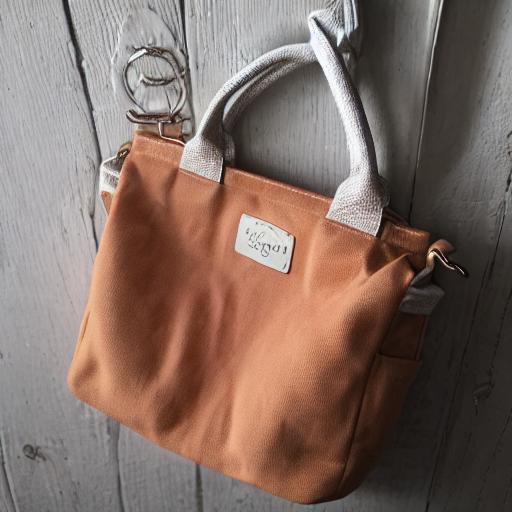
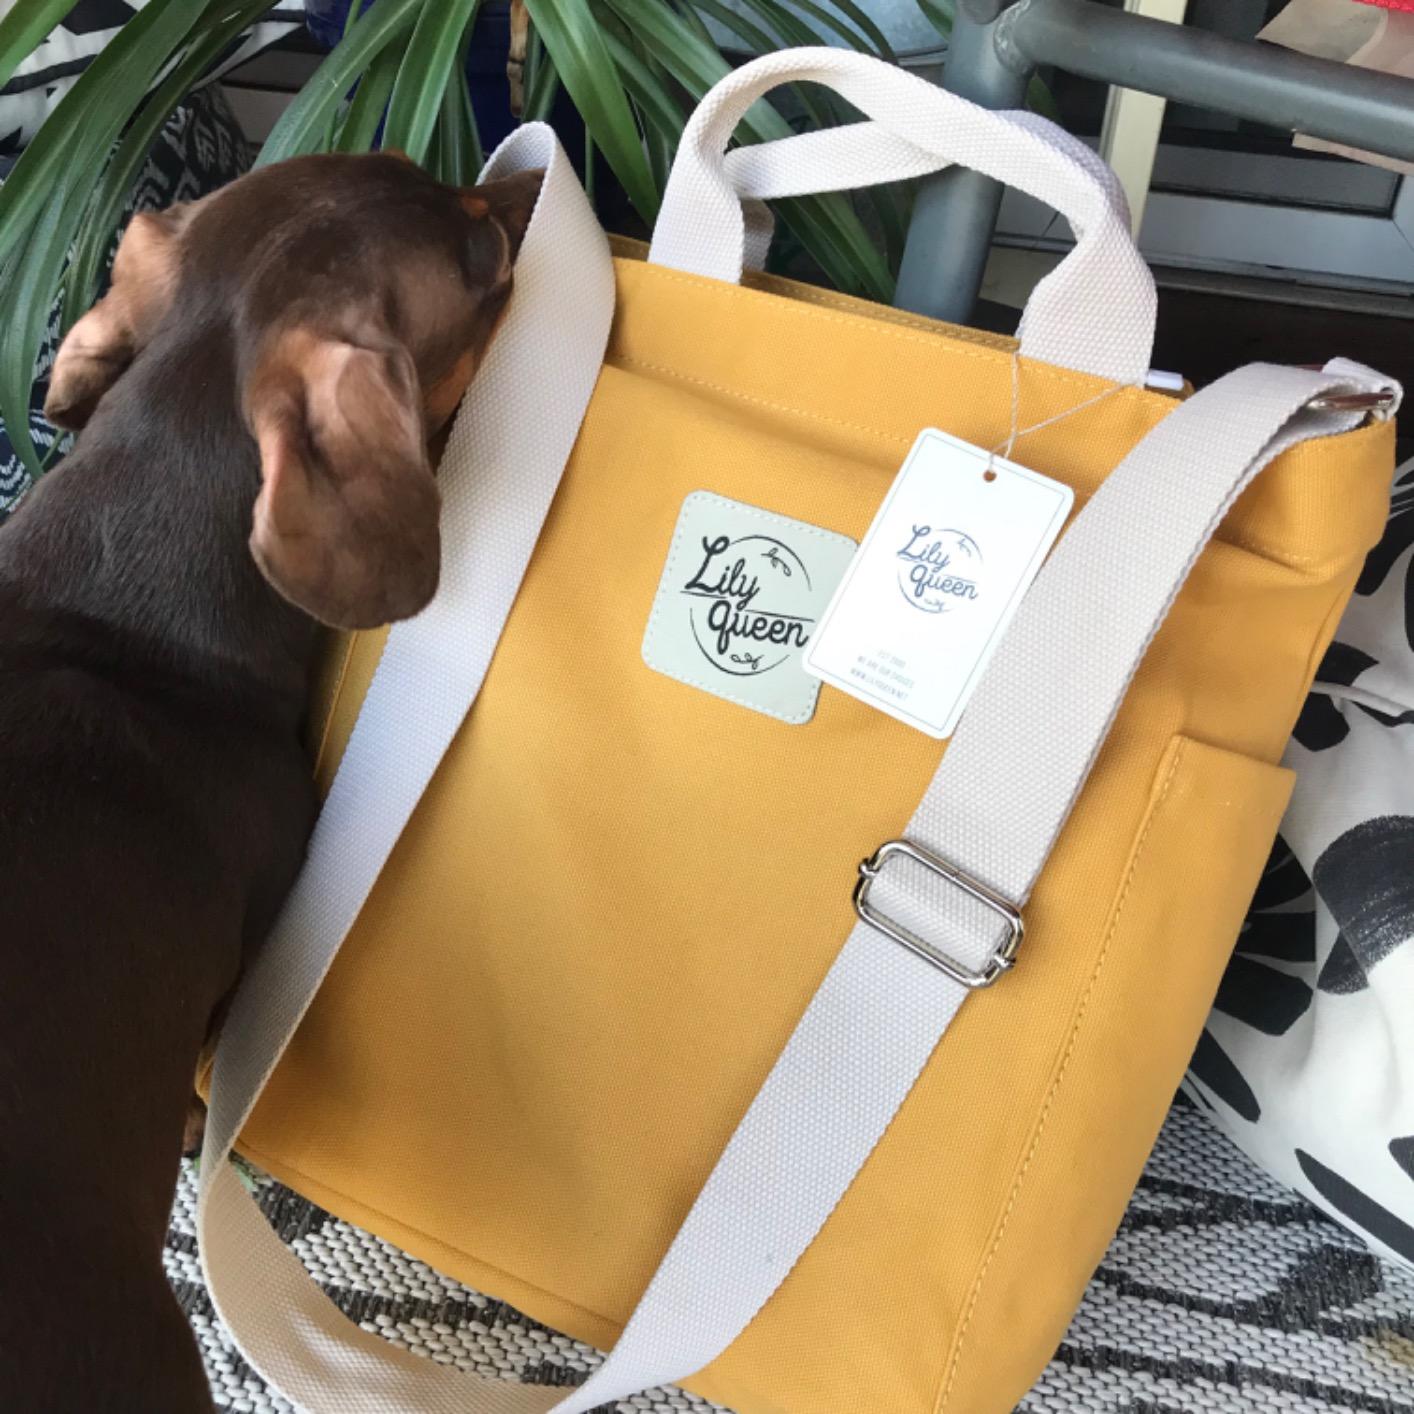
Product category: accessories_handbag
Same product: no